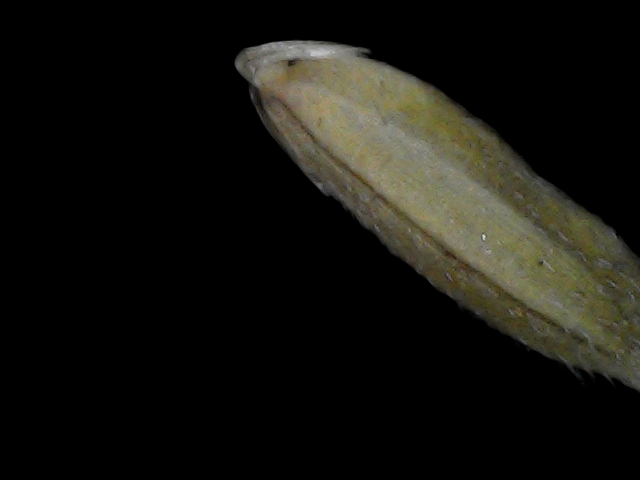
Rice variety: Bd93